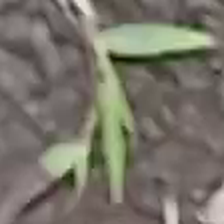
Weed species: Digitaria_SP_(Digitaria Sanguinalis )